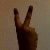
The image shows a hand gesture representing the number 2 in Indian Sign Language.